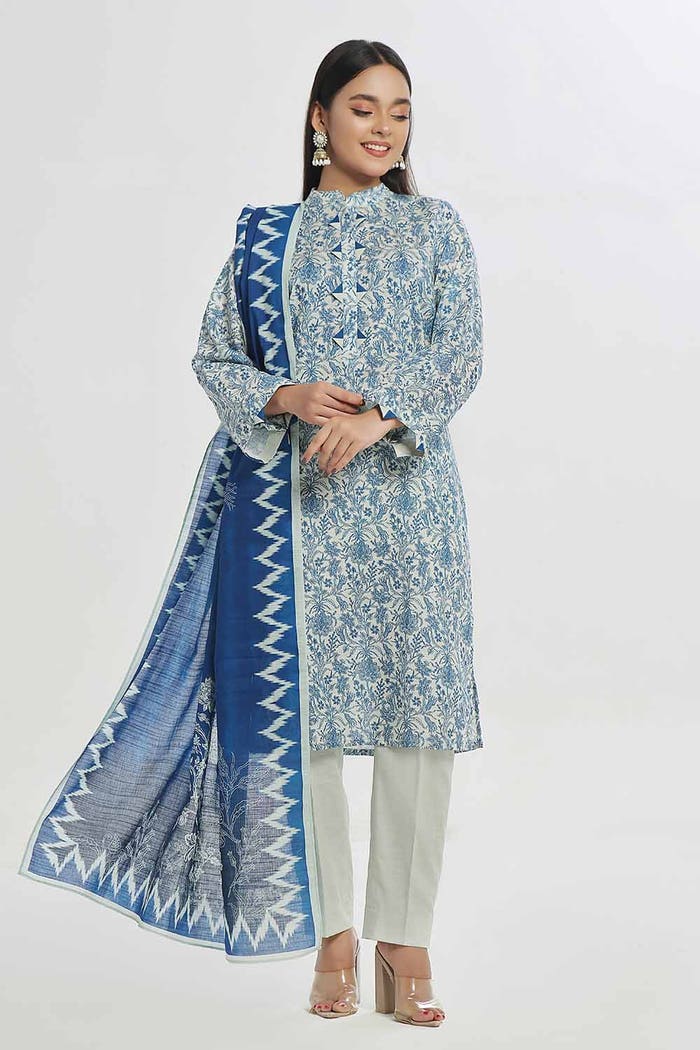
blue multi printed cotton suit